Indianapolis Museum of Art

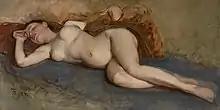
"Reclining Nude" (1892) by Frank Duveneck, a piece featured in the "Embodied: Human Figures in Art" exhibition in 2022.

In November 2021, Newfields announced plans to begin organizing galleries into "global thematic displays" that group works by theme, rather than time period or artistic movement. The first of these exhibitions was titled "Embodied: Human Figures in Art", and began in December 2021.